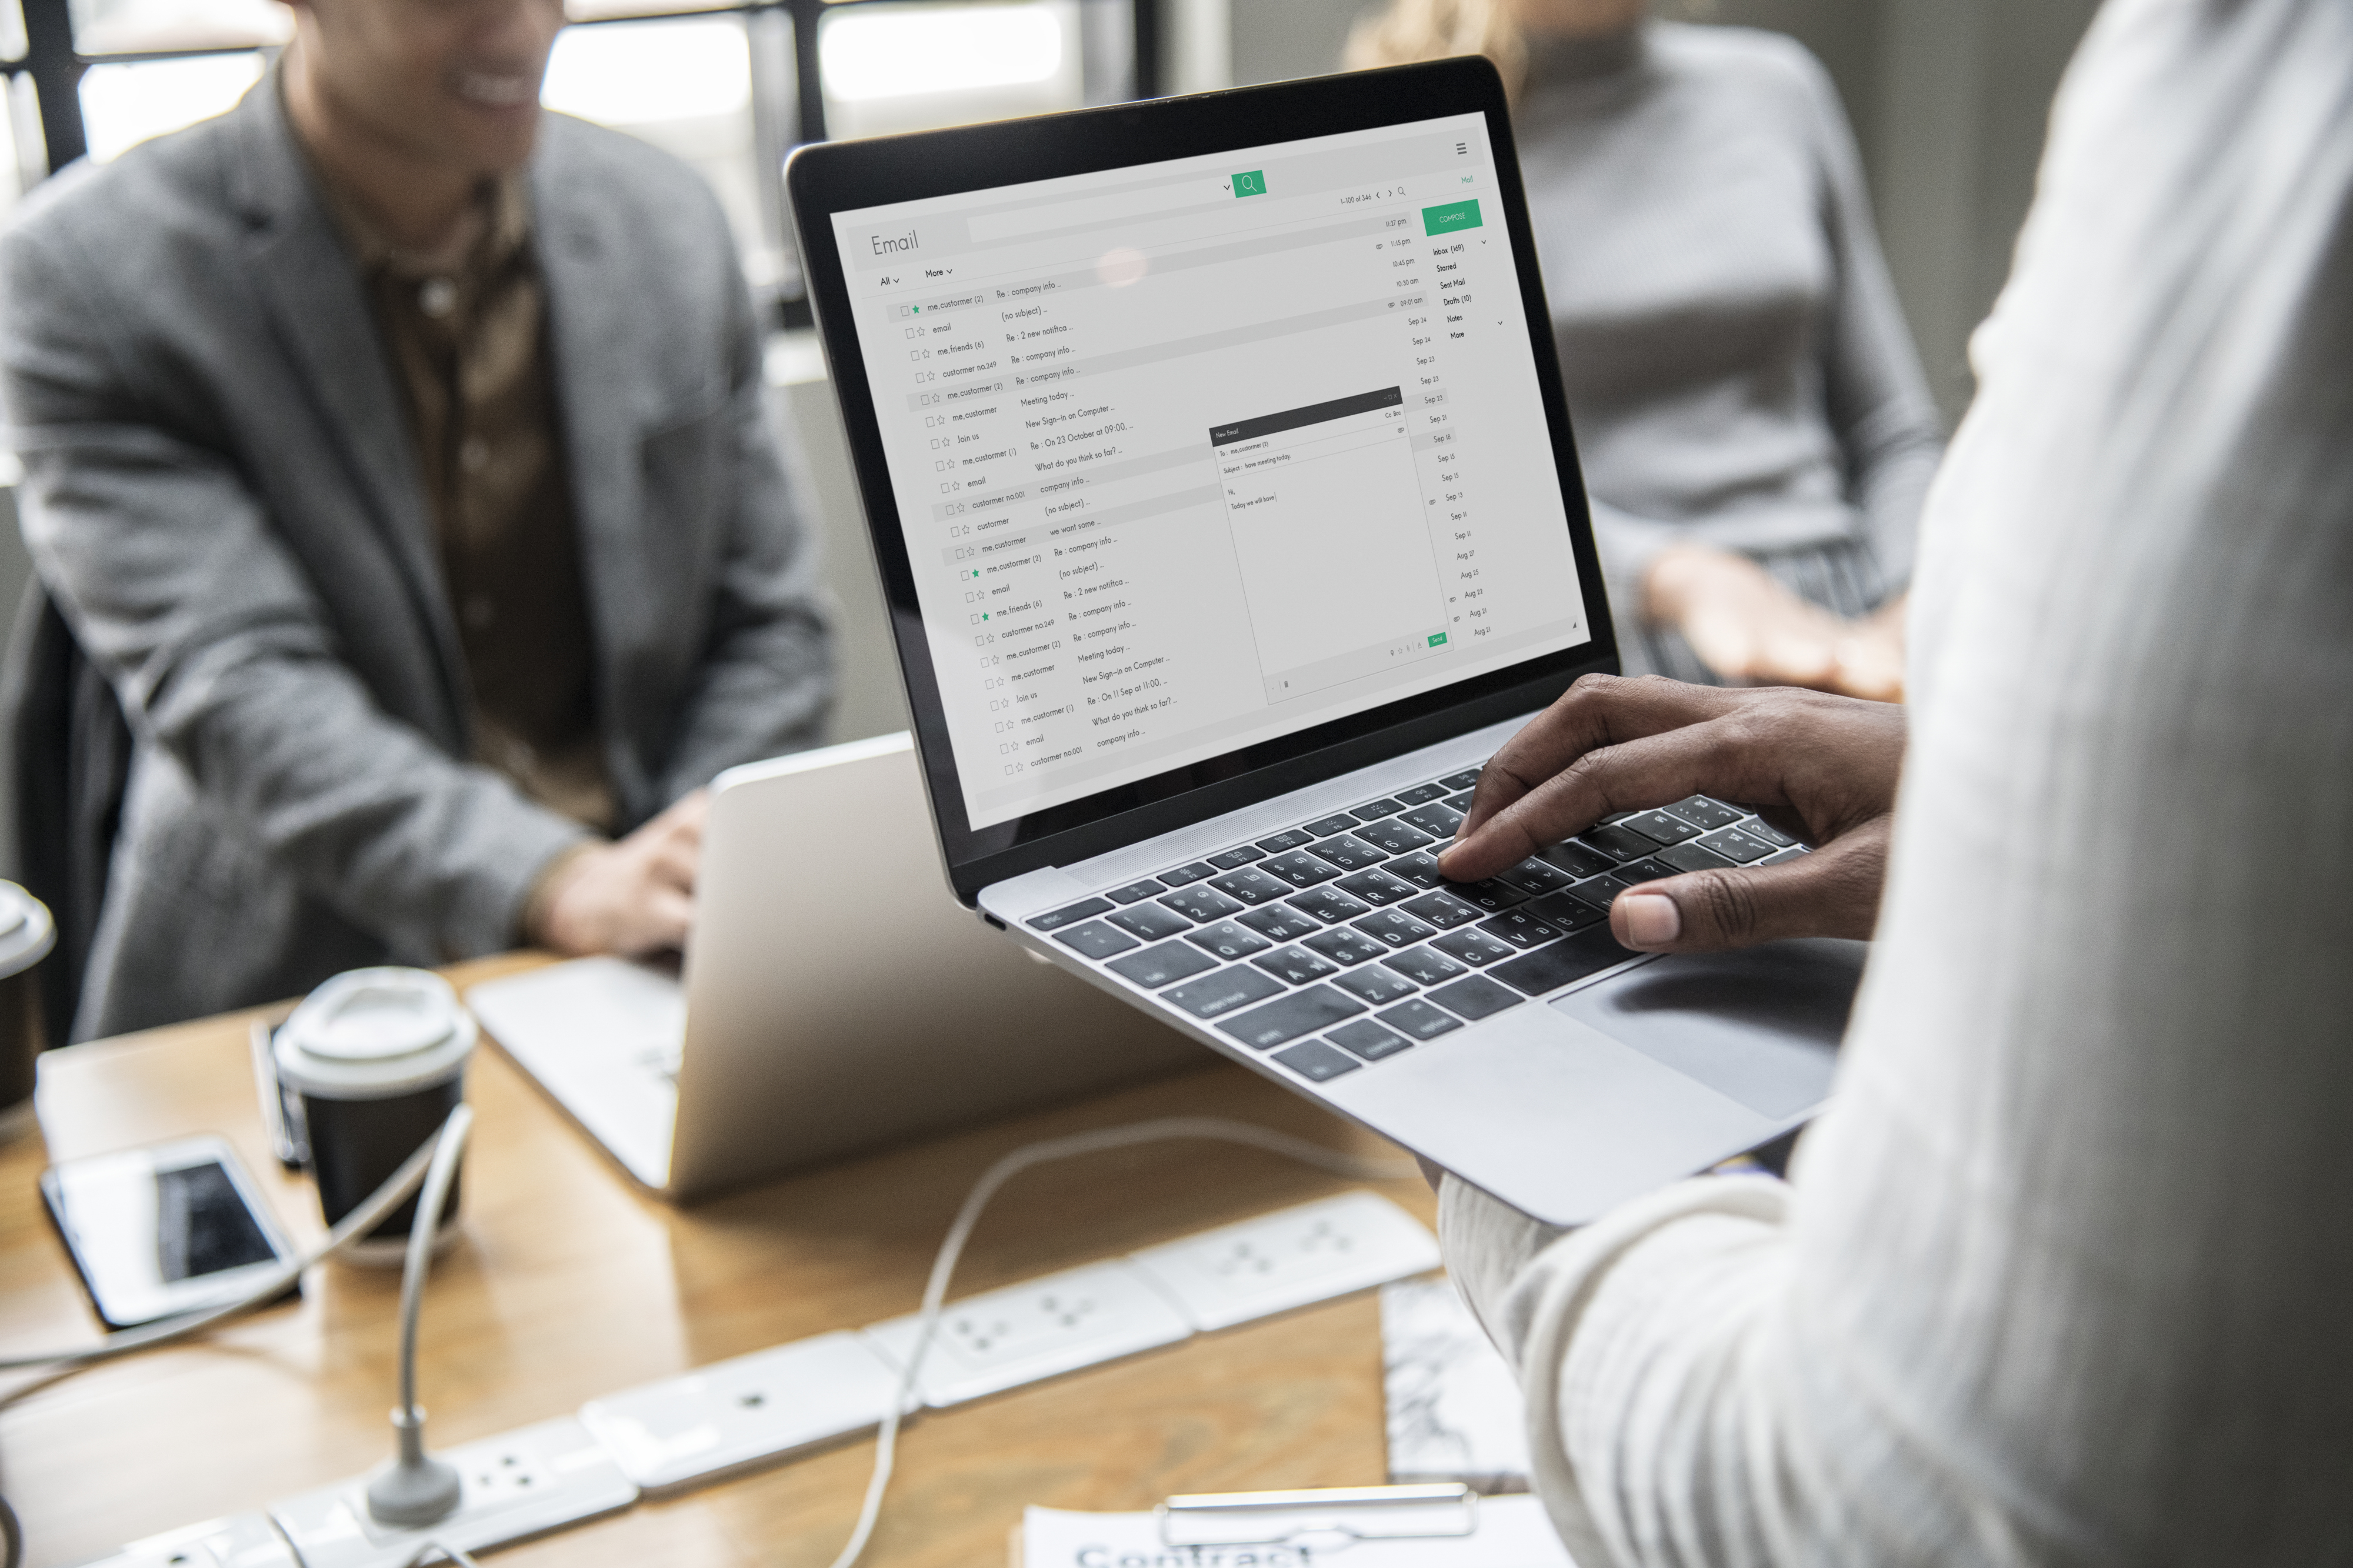
beverage, brainstorming, business, businessmen, businesswomen, collaboration, colleagues, communication, company, computer, conference, connection, cooperation, copy space, corporate, coworker, design space, device, digital, discussion, email, group, hot drink, ideas, inbox, internet, laptop, letter, mail, male, meeting, message, modern, network, occupation, office, organizer, partnership, planning, plug point, professional, receive, screen, startup, strategy, technology, venture, women, work place, working, workstation, netbook, electronic device, job